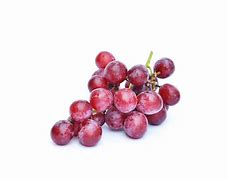
Label: Grapes